Mark Gubicza

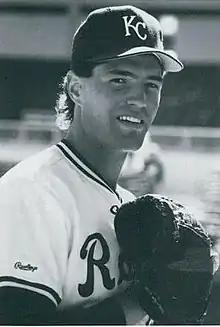
Gubicza with the Kansas City Royals in 1988

Mark Steven Gubicza (born August 14, 1962), nicknamed "Gubie", is an American former professional baseball pitcher and sportscaster. Gubicza played in Major League Baseball (MLB) for the Kansas City Royals (1984–96) and Anaheim Angels (1997). He is a color commentator for Los Angeles Angels games on FanDuel Sports Network West.